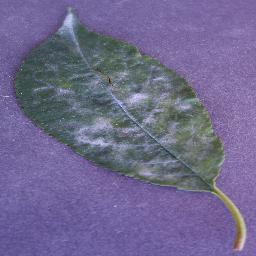
Label: Cherry___Powdery_mildew